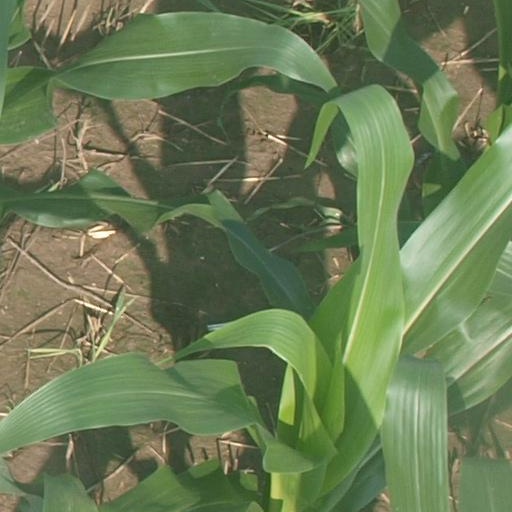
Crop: maize; corn